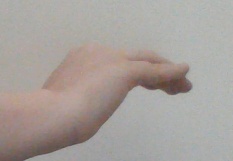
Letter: haa